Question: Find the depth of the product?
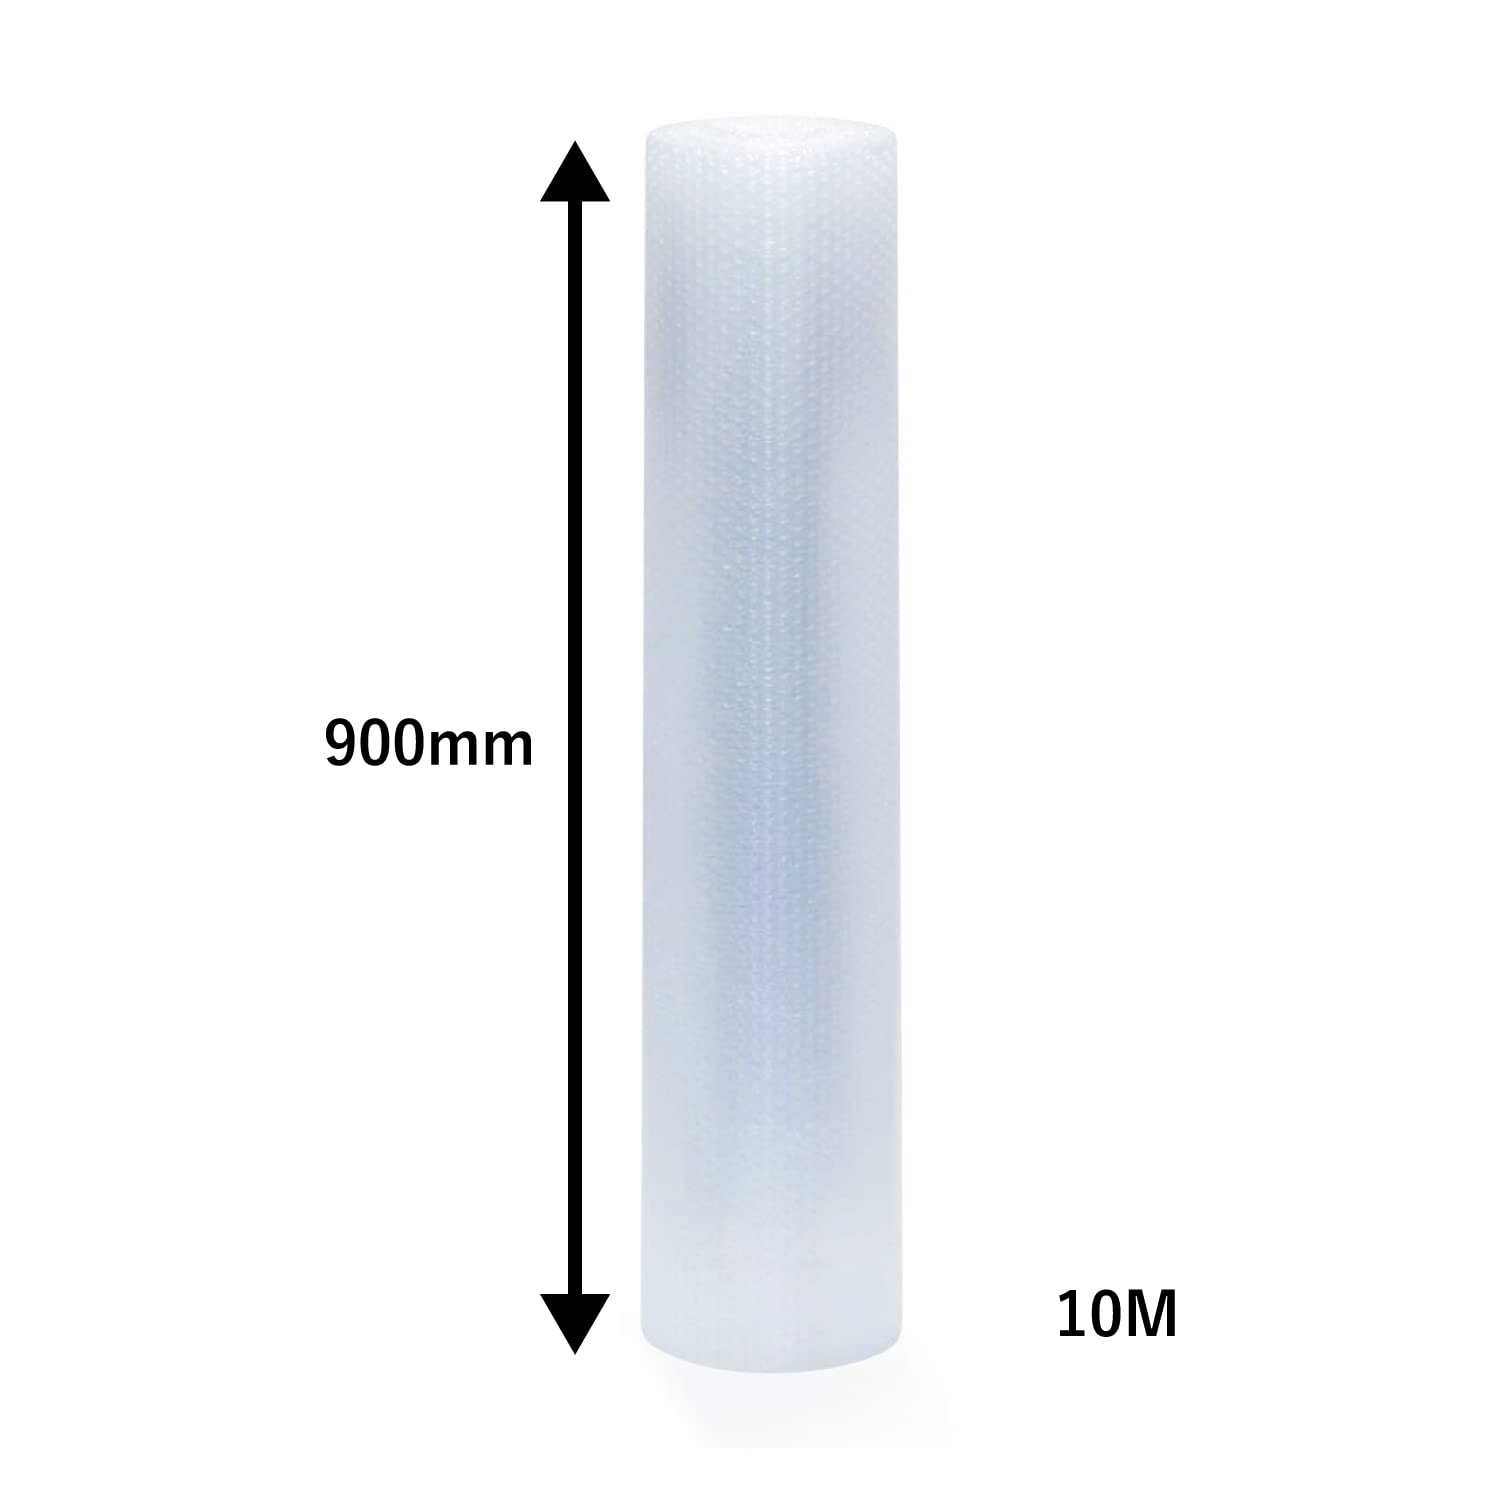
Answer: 10.0 metre